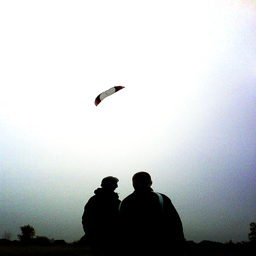
a couple of people stare at a kite flying in the air
Two people are watching a kite being flown.
Two people standing in a shadow with a kite in the sky above them.
A couple of people standing underneath a kite.
Two silhouetted people look at a kite that is flying.